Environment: real
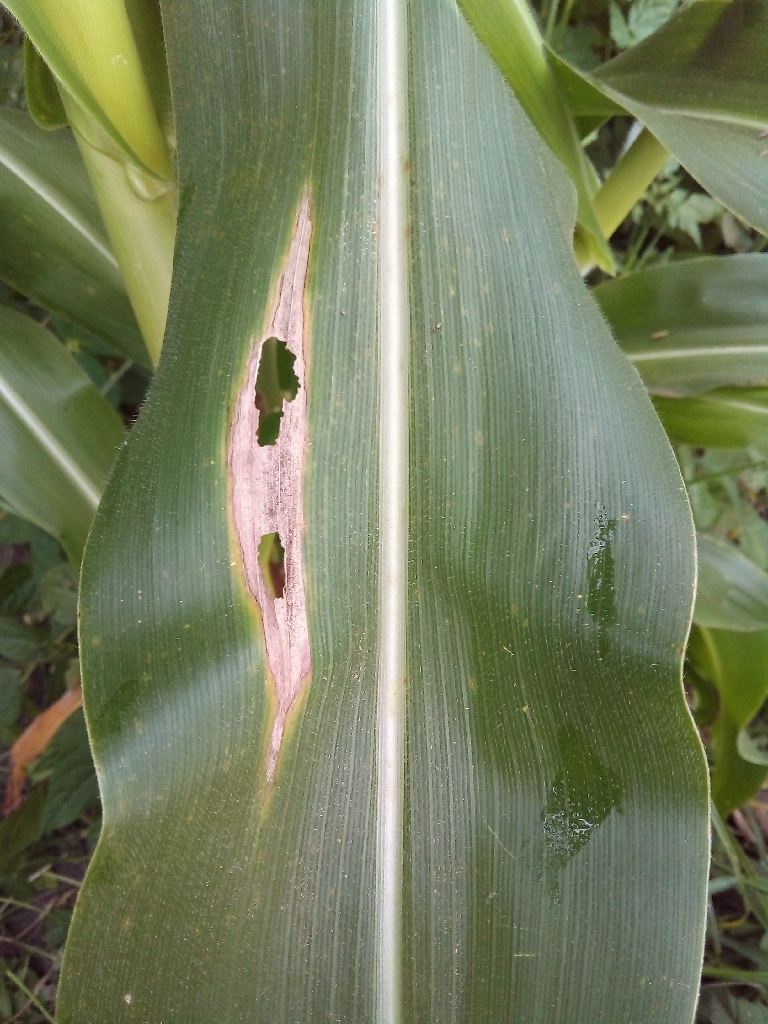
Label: northern_corn_leaf_blight